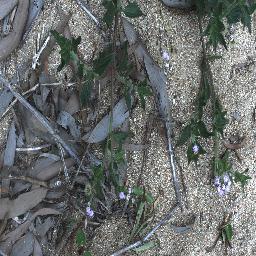
Label: siam_weed